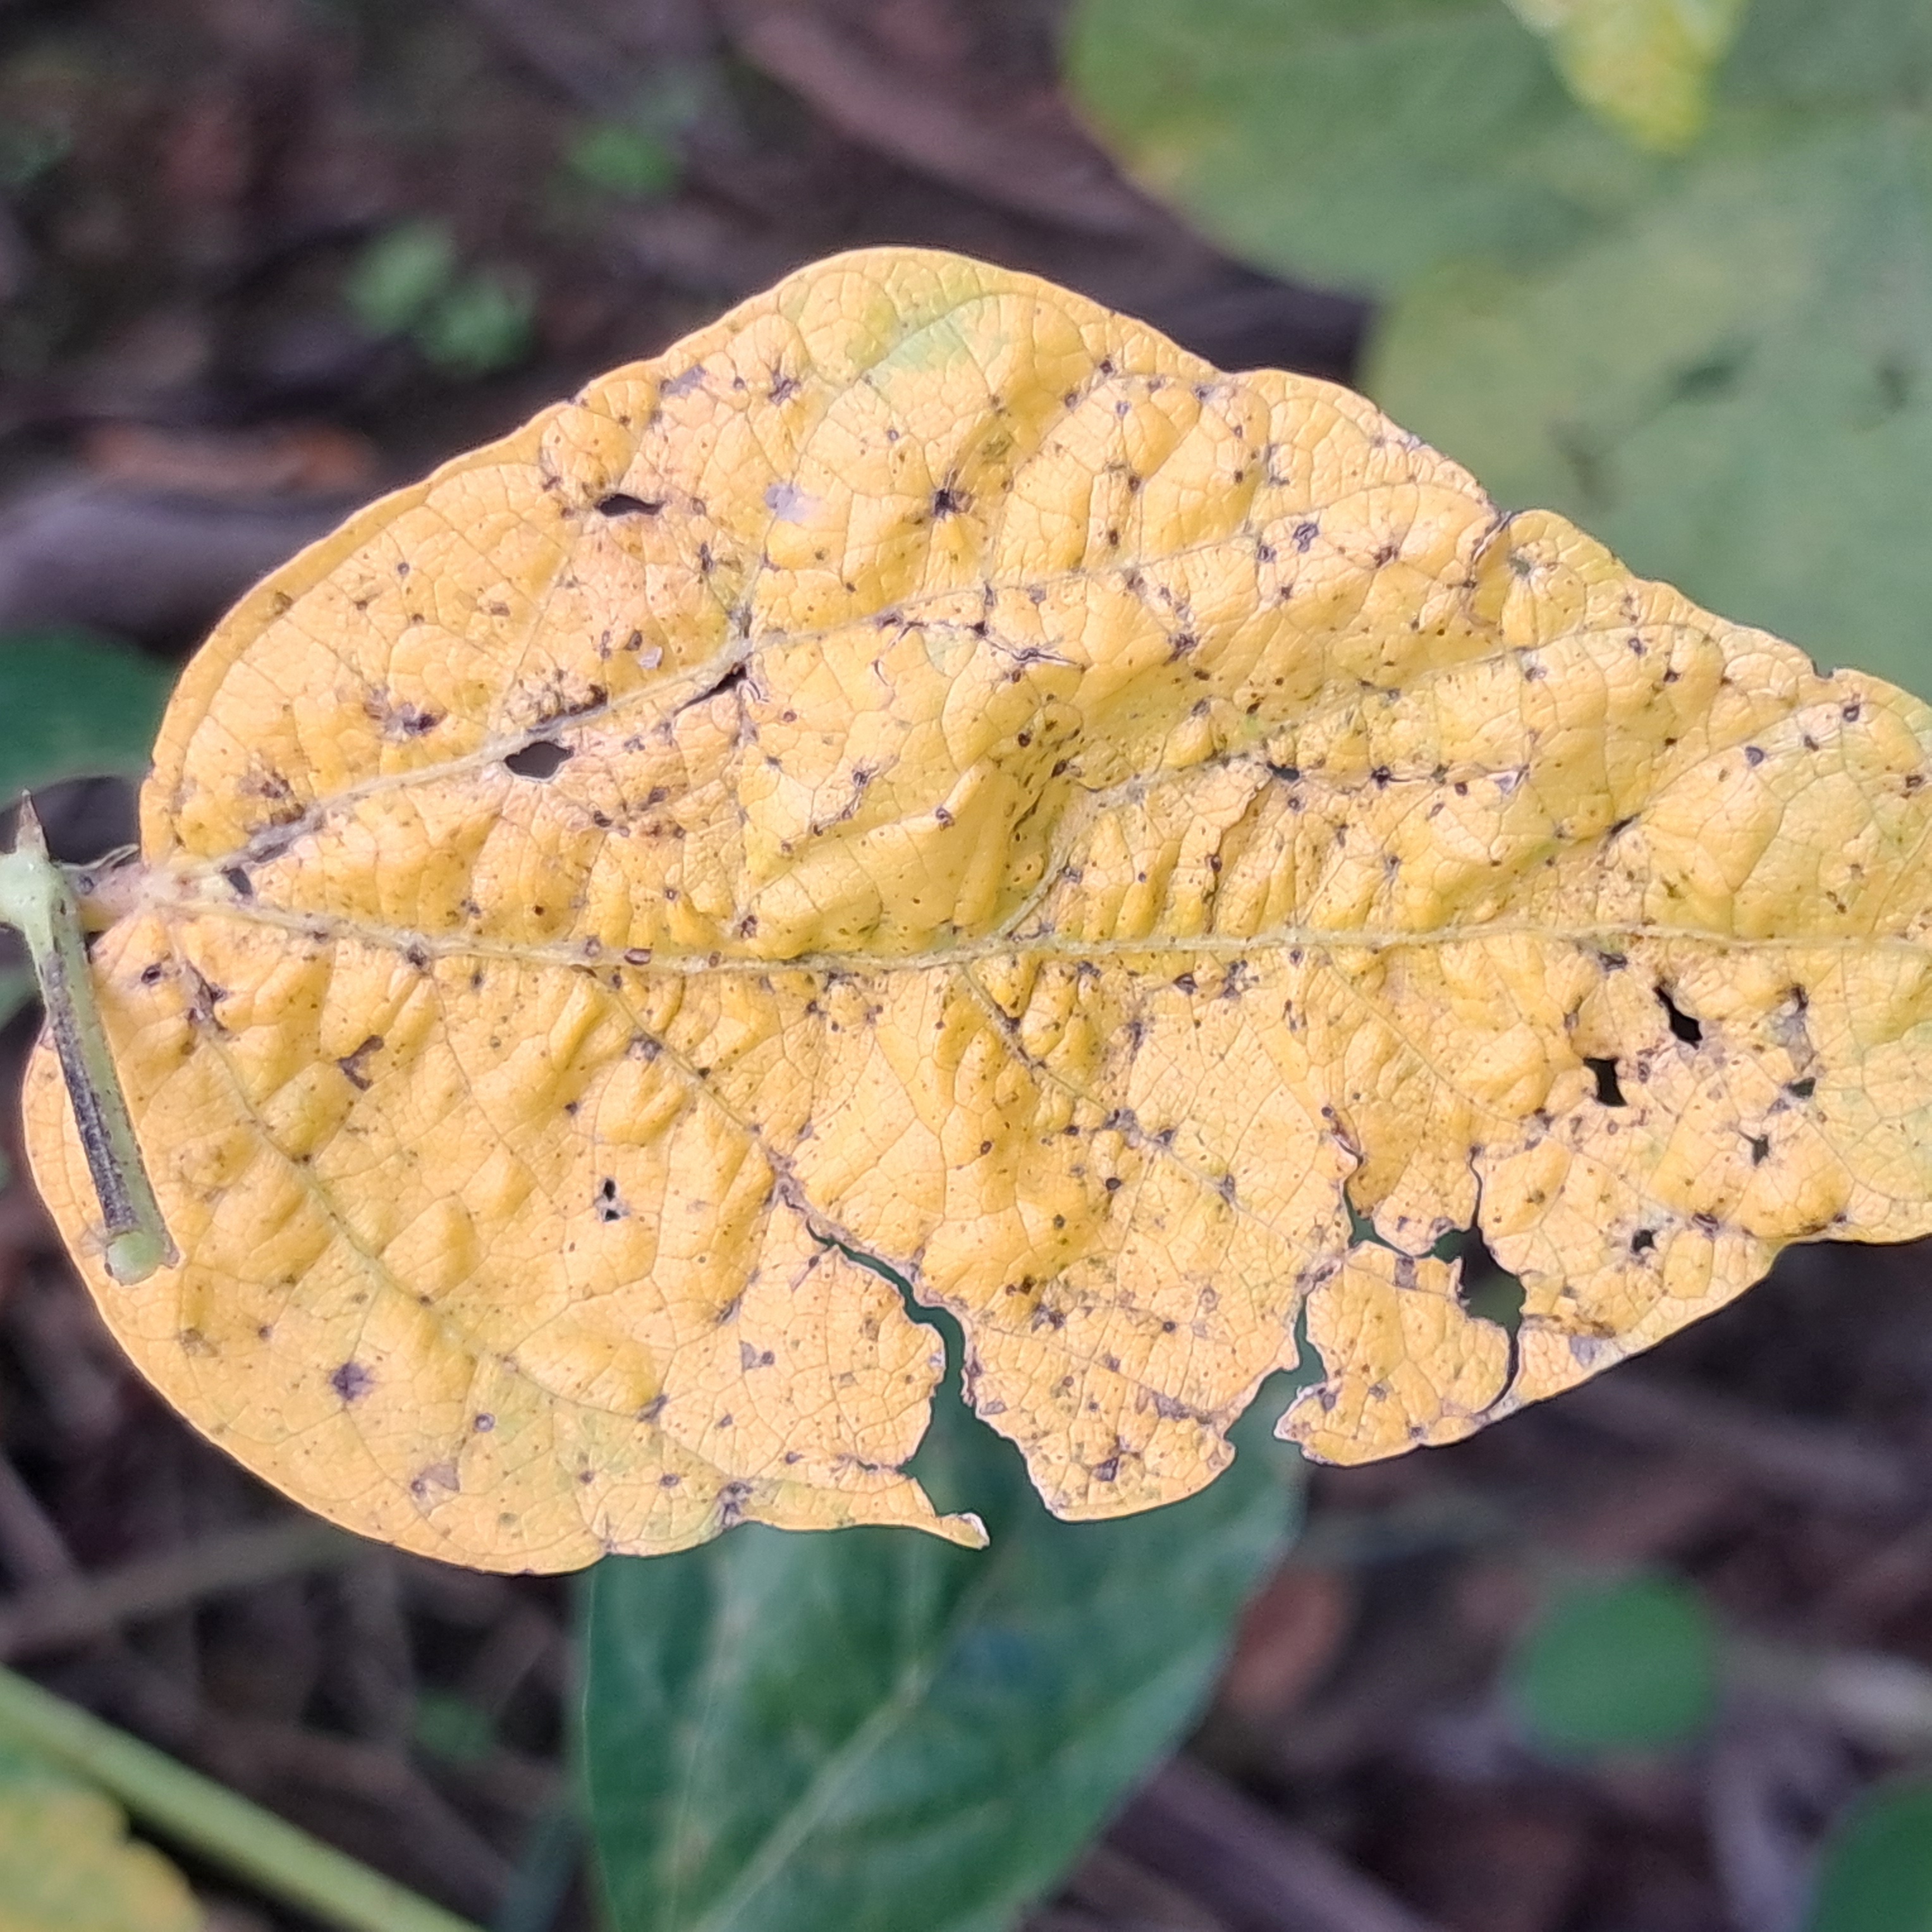
Label: Mosaic